William H. Barnes (Wisconsin politician)

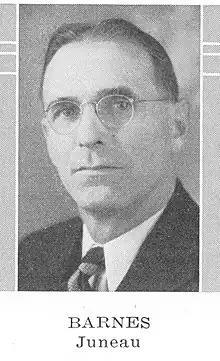
William H. Barnes

William Henry Barnes (April 5, 1885 - September 25, 1973) was a member of the Wisconsin State Assembly.